János Bókai Sr.

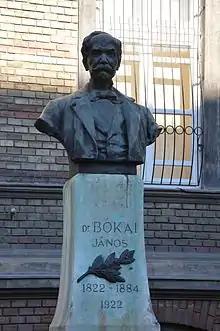
Statue of János Bókai in Budapest

János Bókai ( Bock János; 18 May 1822 – 20 October 1884) was a Hungarian academic, professor, pediatrician and the director of a children's hospital in Budapest. He also pioneered rhino-laryngology and the development of laryngoscopy and rhinoscopy.